Dymaxion deployment unit

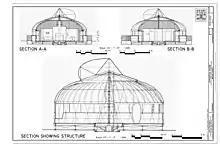
Dymaxion House – structure

The Army Signal Corps commissioned Fuller in 1942 to develop 200 units as quickly as possible. The units were manufactured by the Butler Manufacturing company and were deployed all around the world prior to the US entry into World War II. The cost of each unit at the time was $1,250. The wartime shortage of steel resulted in the cancellation of further production.